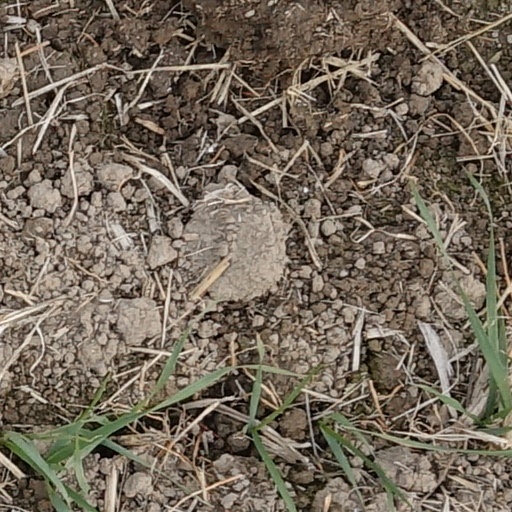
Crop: wheat